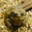
Label: frog